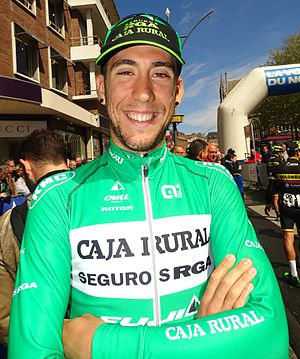
Omar Fraile
Omar Fraile er en spansk cykelrytter, der kører for det professionelle cykelhold Astana.